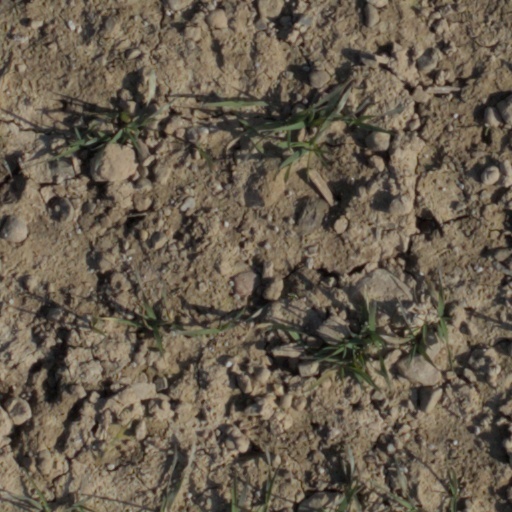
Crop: wheat